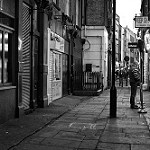
Scene: Outdoor